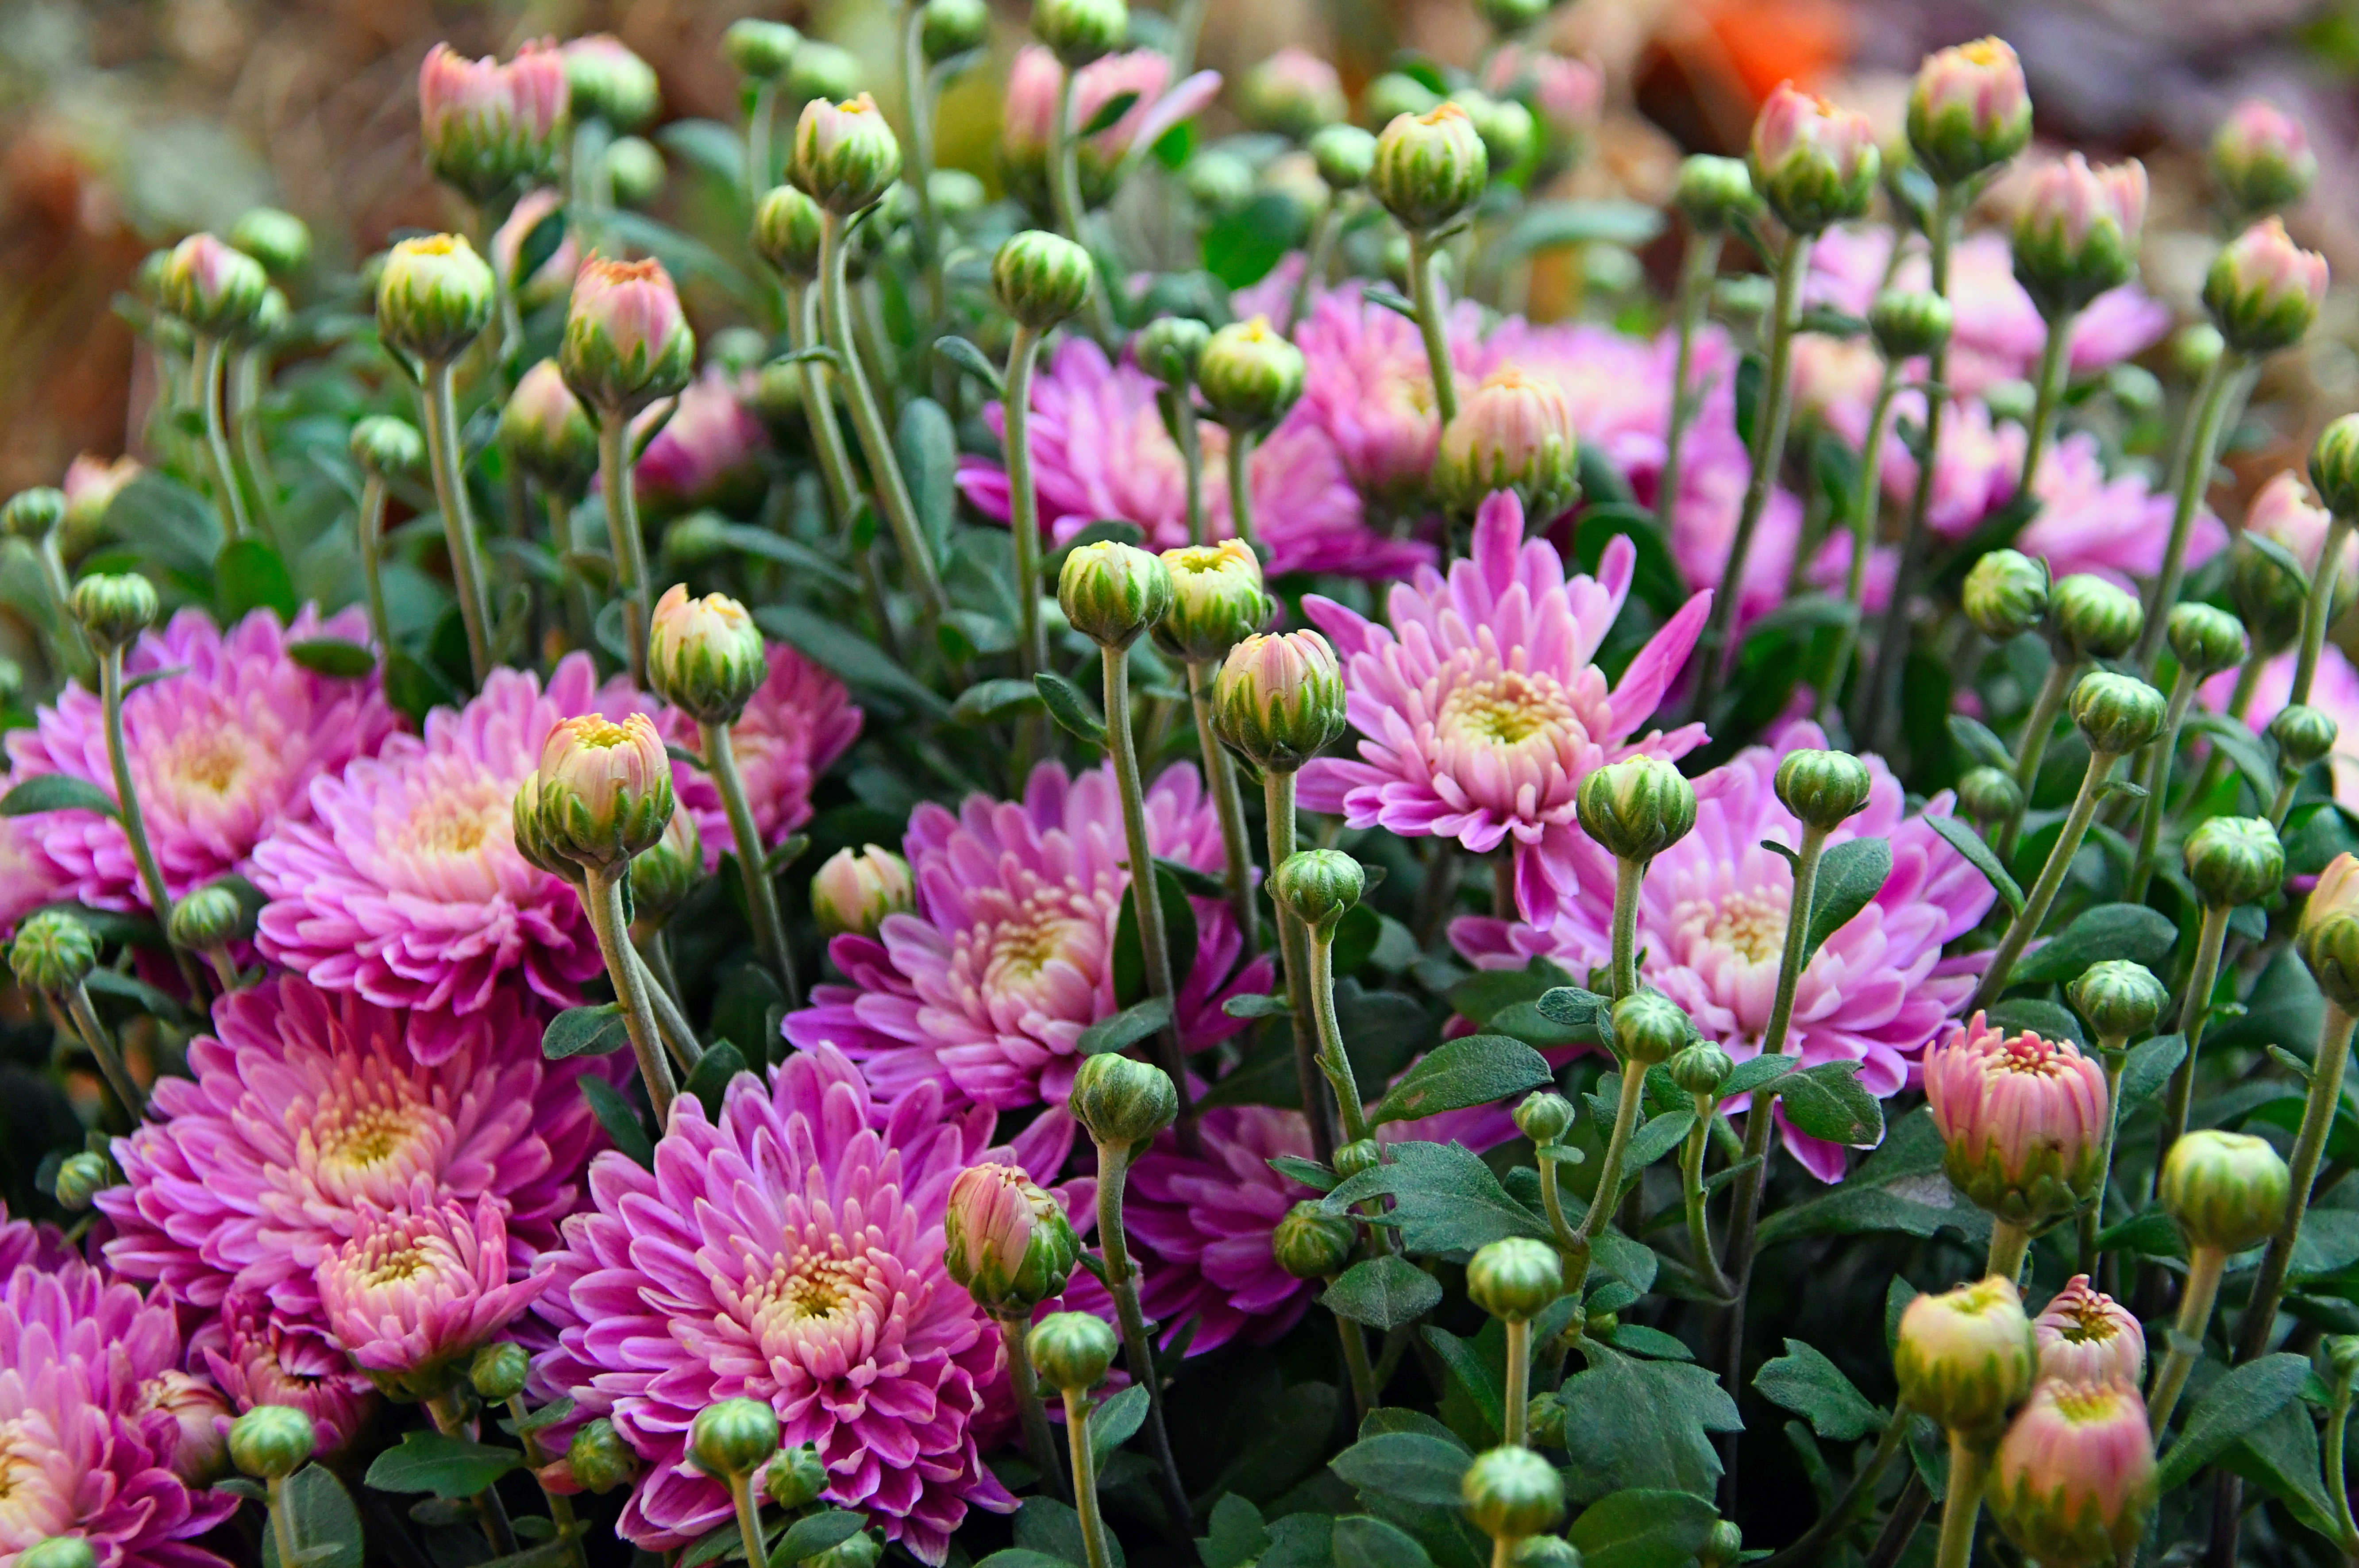
chrysanthemum, purple, autumn, bouquet, garden, flower, nature, beautiful, pink, floral, beauty, background, fresh, plant, blossom, decoration, petal, bloom, violet, outdoor, blooming, green, color, pattern, summer, flowering plant, flora, chrysanths, annual plant, groundcover, aster, daisy family, spring, floristry, shrub